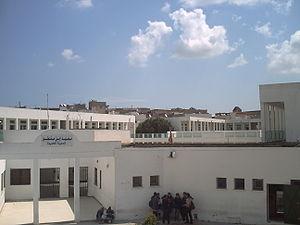
l'entrée principale du Lycée secondaire Ibn Mandhour Nouvelle medina"
Le système éducatif tunisien permet la prise en charge et l'instruction des Tunisiens.